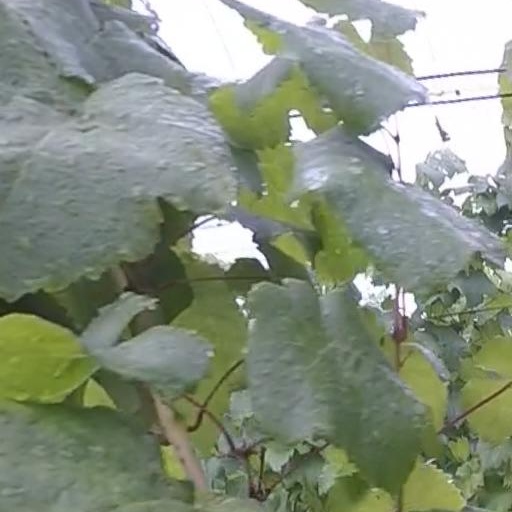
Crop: grape